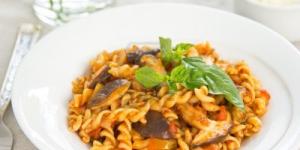
espirales con salchichas y setas